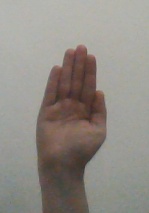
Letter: seen